Zāl

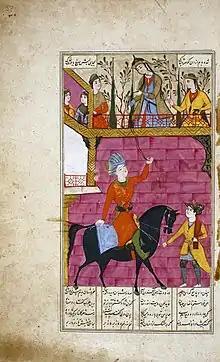
Zal meets Rudabeh.

After reuniting with his son, Sam made every effort to redress past wrongs. Manuchehr, too, gave the young man due regard. When Sam went off to wage war in Mazandaran, Zal, recommended by the elders, was given Sam's kingdom.